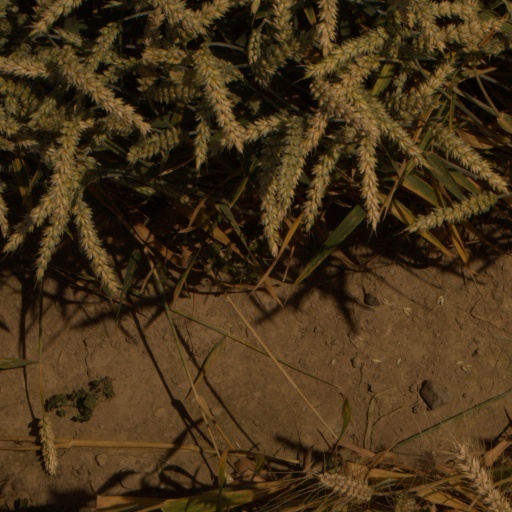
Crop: wheat